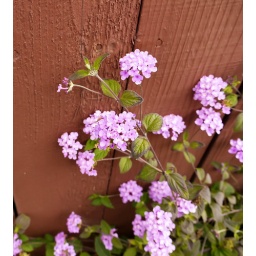
pink flowers by the fence